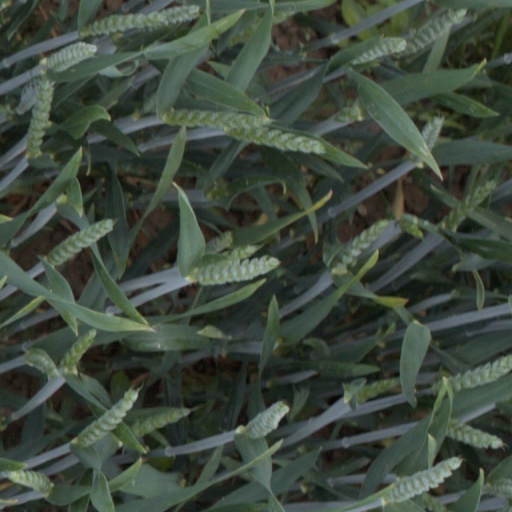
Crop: wheat